Horton Bay General Store

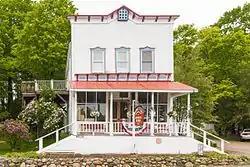

The Horton Bay General Store is a commercial building located at 05115 Boyne City Road in Horton Bay, Michigan. It was listed in the National Register of Historic Places in 1991. The store is mentioned in two of Ernest Hemingway's short stories, "Up in Michigan" and "The Last Good Country."